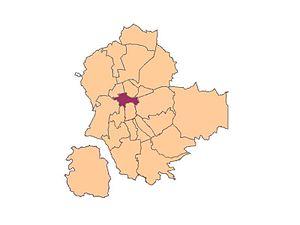
Cet article fournit diverses informations sur les quartiers de la ville de Saint-Étienne, une ville située dans le quart sud-est de la France.